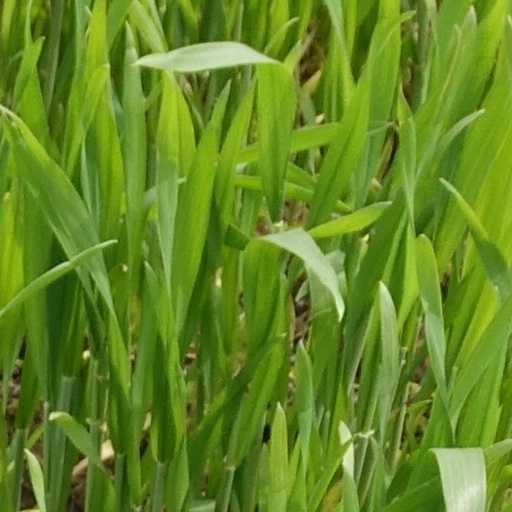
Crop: wheat